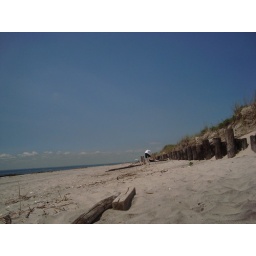
Colin scavenging a chair stuck in the sand